Brad Kane

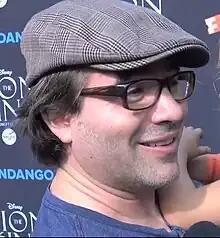
Kane in 2017

Bradley Caleb Kane (born September 29, 1973) is an American actor, singer, producer and screenwriter. He has performed the singing voice of Aladdin in the titular Disney franchise since its first film (1992).